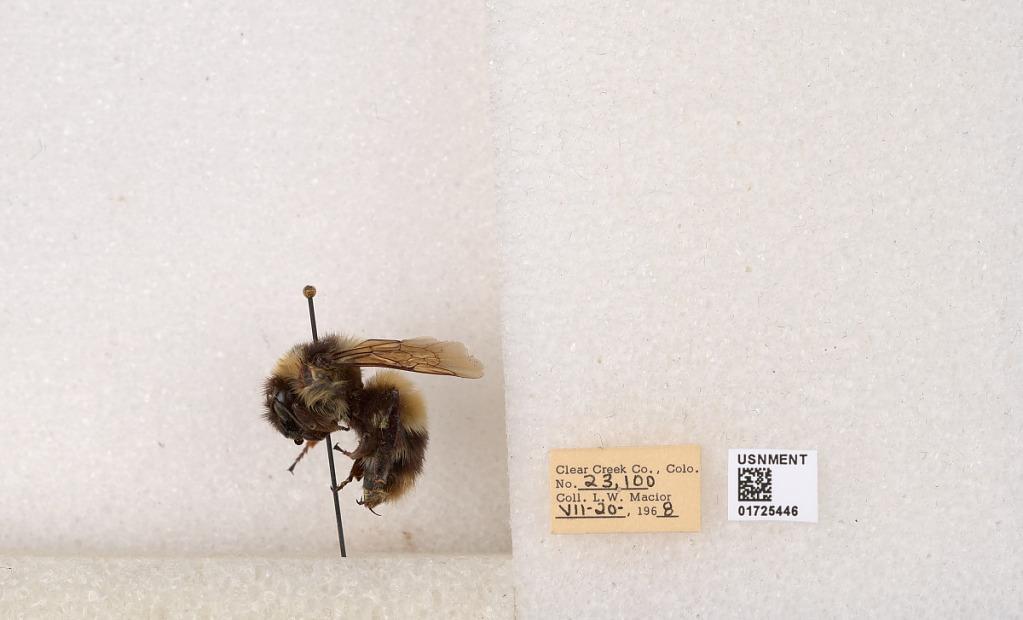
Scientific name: Bombus kirbyellus
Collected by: L. Macior
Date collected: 1968-7-20
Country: United States
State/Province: Colorado
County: Clear Creek
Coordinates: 39.6891, -105.644